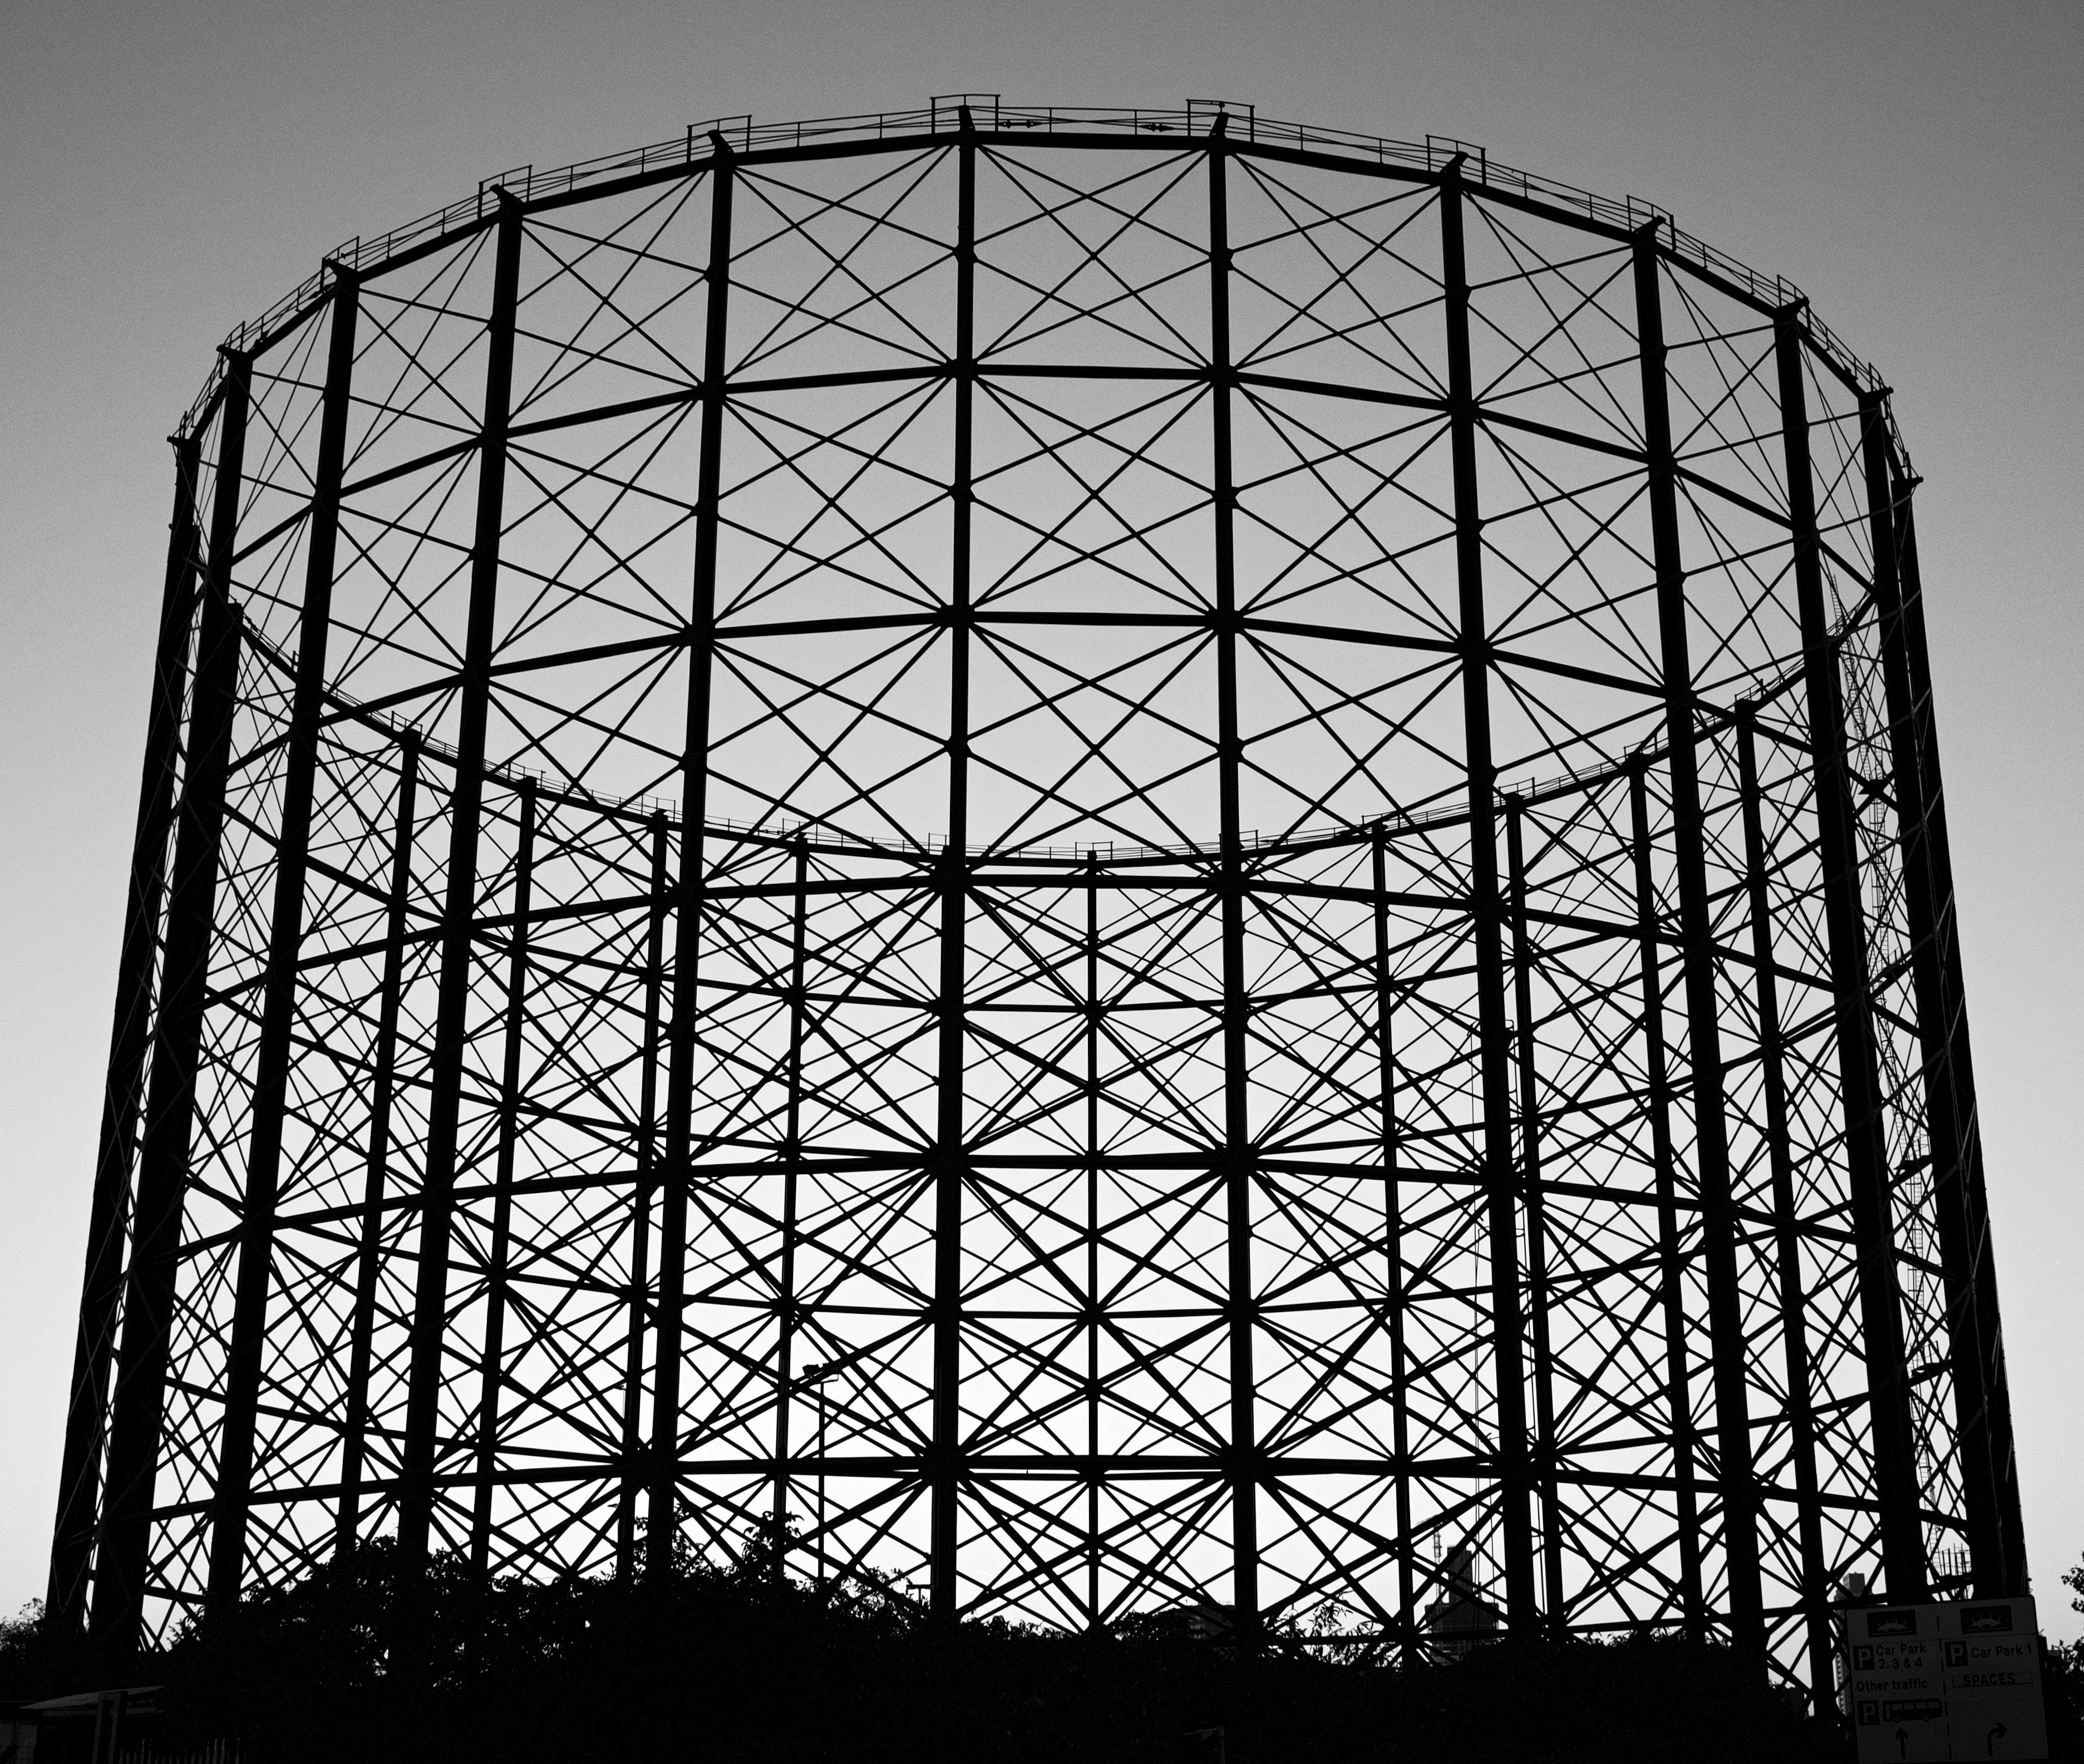
black and white, architecture, structure, building, skyscraper, arch, line, tower, metal, landmark, facade, industrial, monochrome, tower block, cage, symmetry, shape, monochrome photography